Bernard Lown

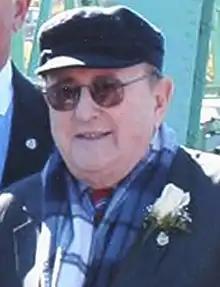
Lown at the dedication of the Bernard Lown Peace Bridge, 2008

Bernard Lown (June 7, 1921February 16, 2021) was a Lithuanian-American cardiologist and inventor. Lown was the original developer of the direct current defibrillator for cardiac resuscitation, and the cardioverter for correcting rapid disordered heart rhythms. He introduced a new use for the drug lidocaine to control heartbeat disturbances.